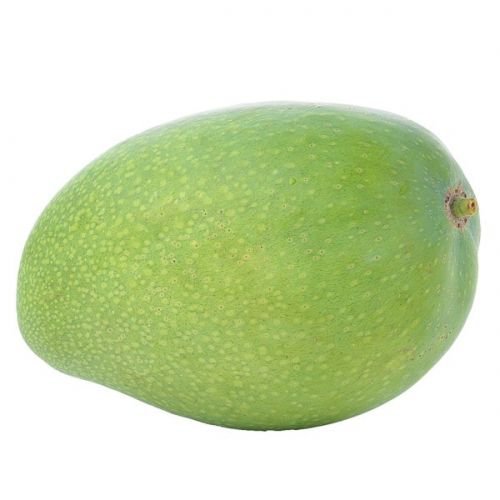
Label: Mango